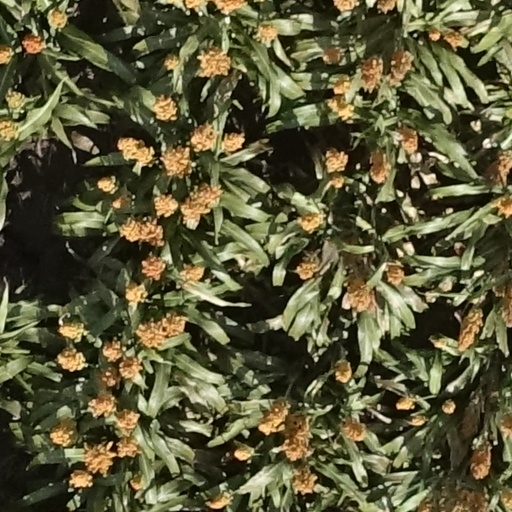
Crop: sorghum